David Coverdale

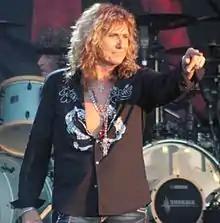
Coverdale performing with Whitesnake at Clisson, France in 2013

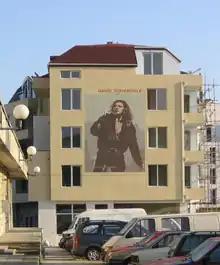
Coverdale mural at Kavarna, Bulgaria.

In January 2003, Coverdale re-reformed Whitesnake for an American tour with the Scorpions in early 2003, with Tommy Aldridge on drums, Marco Mendoza (bass), Doug Aldrich (guitar), Reb Beach (ex-Winger guitarist) and keyboardist Timothy Drury. They also performed on the Rock Never Stops Tour in the same year.